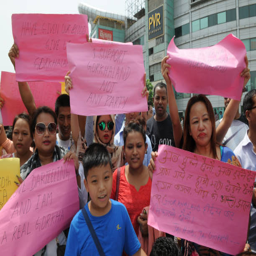
youth hold a protest rally at road in support .